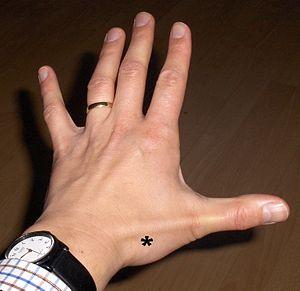
La tabatière anatomique définit en anatomie de surface une dépression triangulaire au niveau du poignet. Le nom provient du fait que l'on y déposait le tabac à priser. La tabatière anatomique est située à la racine du pouce au niveau du poignet juste en distalité de la styloïde radiale. Elle est mieux observable lorsque le pouce est en abduction. Elle est donc située sur la face latérale de la main.